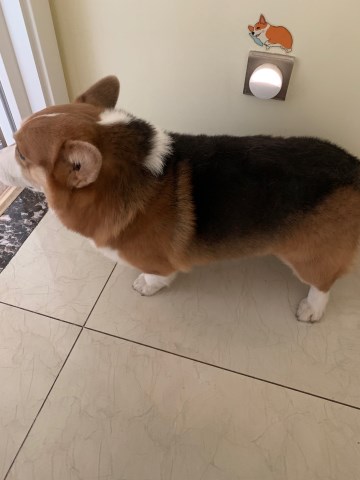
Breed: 2909-n000116-Cardigan